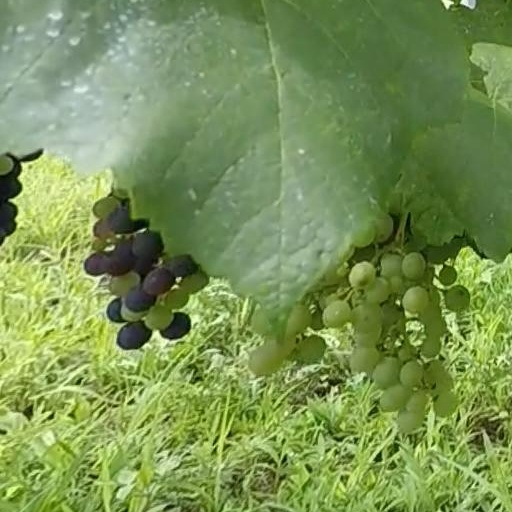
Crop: grape